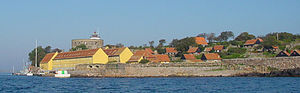
Ertholmene / De enkelte øer / Christiansø
Christiansø 2001.
Ertholmene er en øgruppe cirka 20 km nordøst for Bornholm i Østersøen. De kaldes sådan, fordi øerne er små som ærter. Øgruppen består af de to beboede øer Christiansø og Frederiksø, samt nogle ubeboede småøer og klippeskær. De to hovedøer er forbundet med en cirka 30 m lang fodgængerbro.